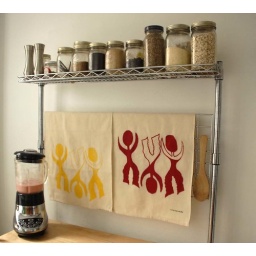
Hand screen printed tea towels by Red Bridge Studio.